Rupert D'Oyly Carte

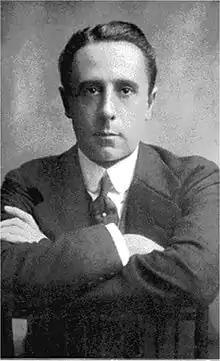
Rupert D'Oyly Carte,

Rupert D'Oyly Carte (3 November 1876 – 12 September 1948) was an English hotelier, theatre owner and impresario, best known as proprietor of the D'Oyly Carte Opera Company and Savoy Hotel from 1913 to 1948.